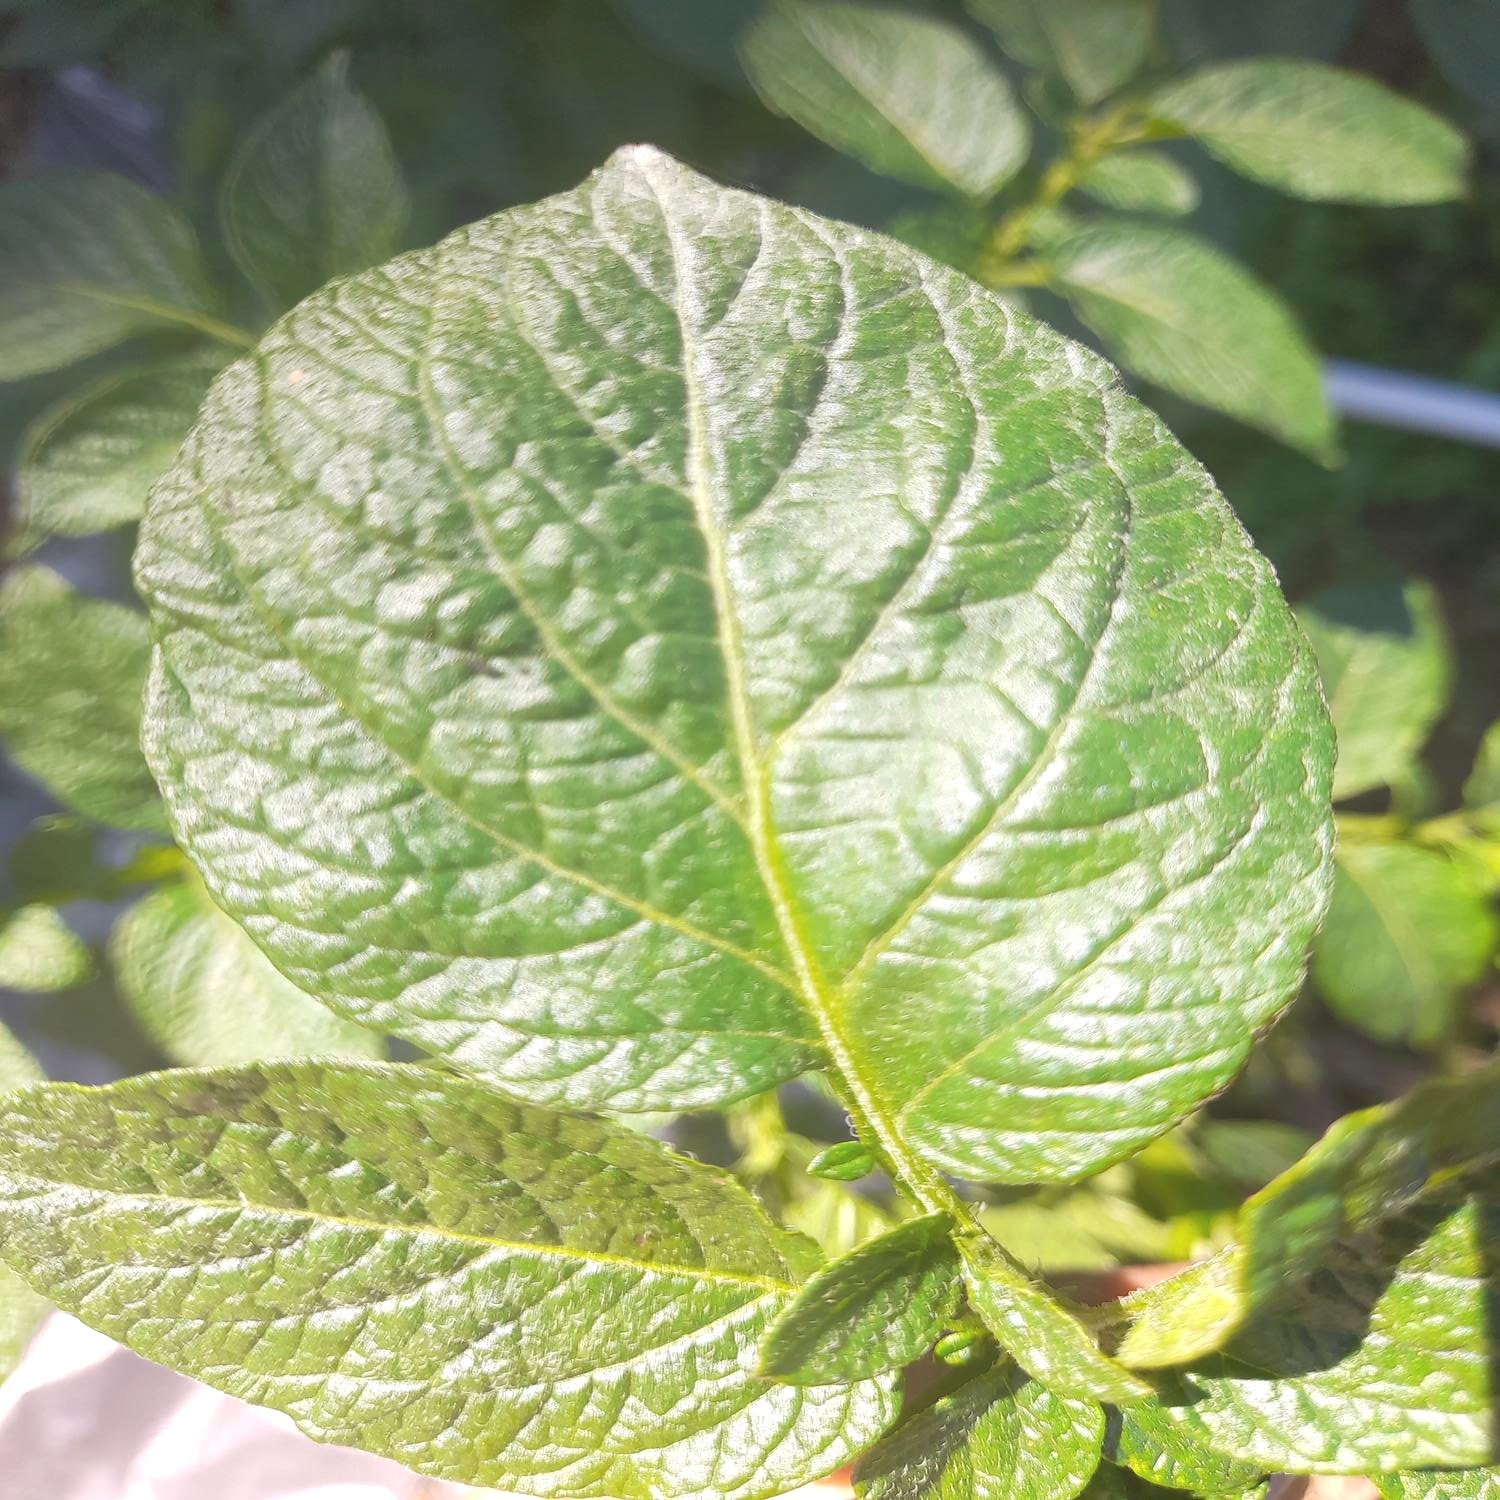
Etiqueta: Sana